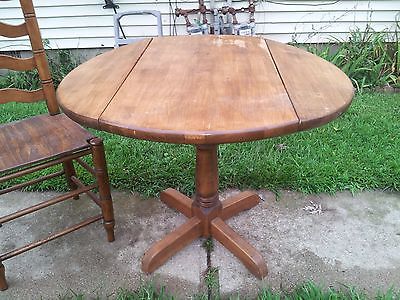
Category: table